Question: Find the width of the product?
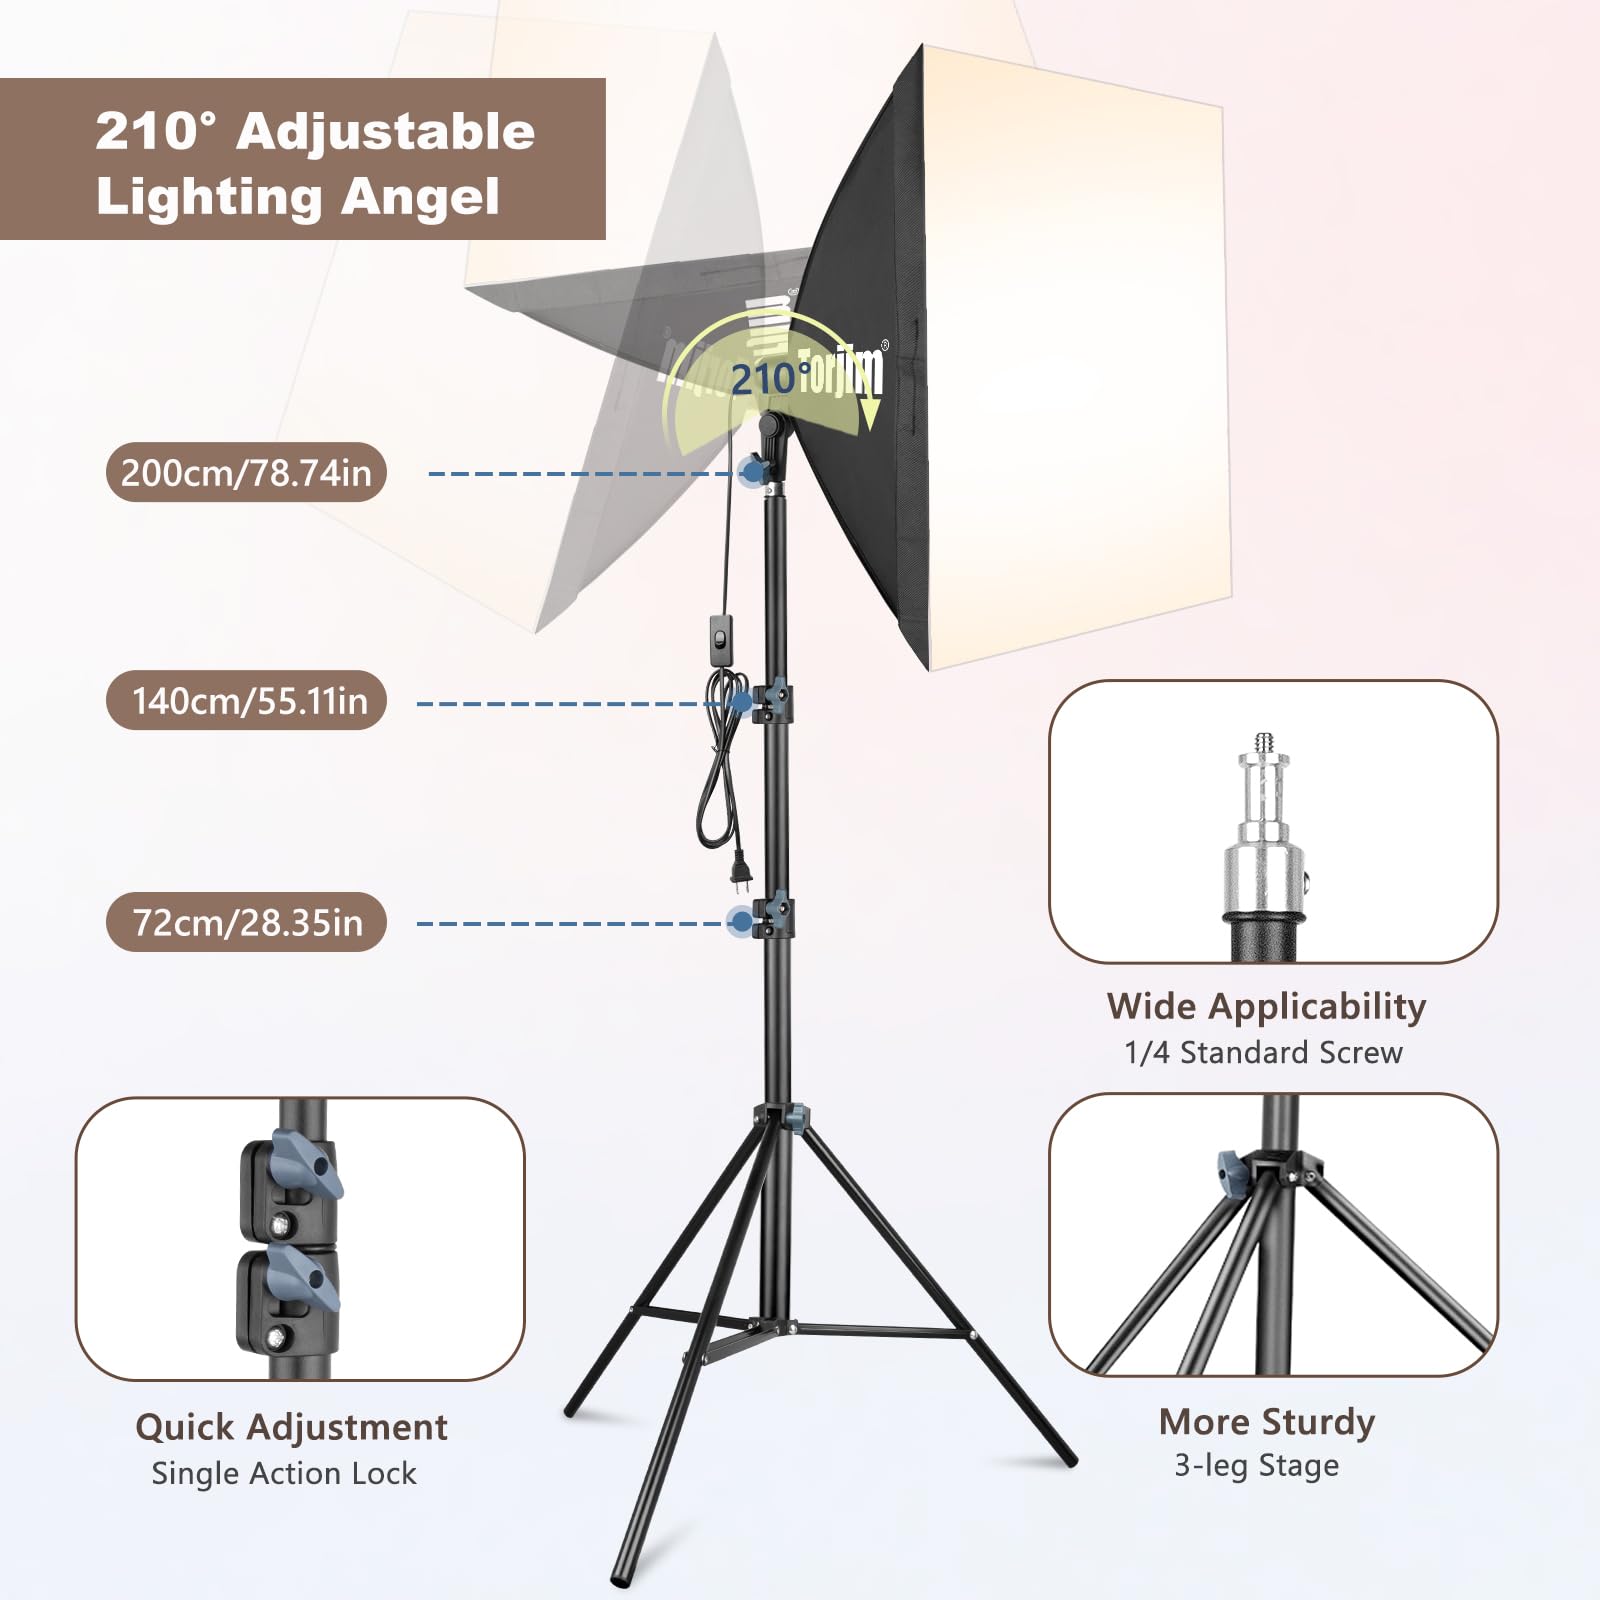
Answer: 72.0 centimetre